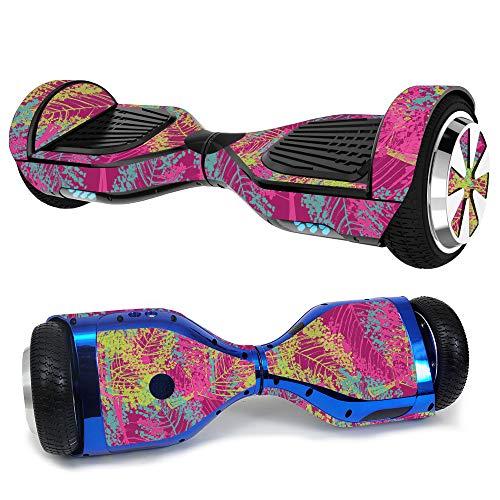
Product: MightySkins Skin Compatible with Hover-1 H1 Hoverboard Scooter - Magenta Summer | Protective, Durable, and Unique Vinyl Decal wrap Cover | Easy to Apply, Remove, and Change Styles | Made in The USA
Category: Sports & Outdoors | Outdoor Recreation | Skates, Skateboards & Scooters | Scooters & Equipment | Scooters
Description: SET THE TREND: Show off your own unique style with Mighty Skins for your Hover-1 Ultra Hover board Scooter Don’t like the Magenta Summer skin We have hundreds of designs to choose from, so your Hover-1 Ultra Hover board Scooter will be as unique as you are.
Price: $19.99
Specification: ProductDimensions:13x0.1x12inches|ItemWeight:0.16ounces|ShippingWeight:0.96ounces(Viewshippingratesandpolicies)|ASIN:B07JP7HVJR|Itemmodelnumber:HOVH1-MagentaSummer